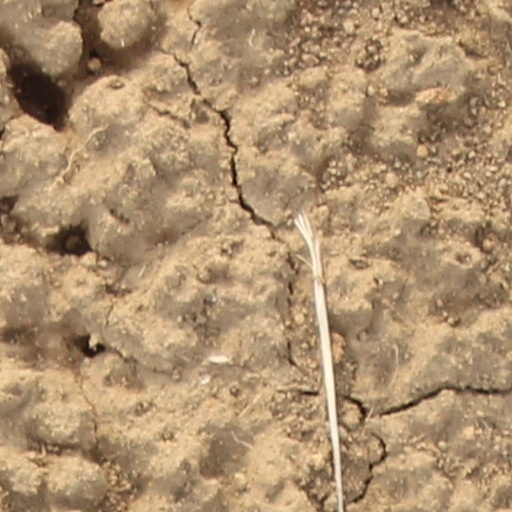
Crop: wheat